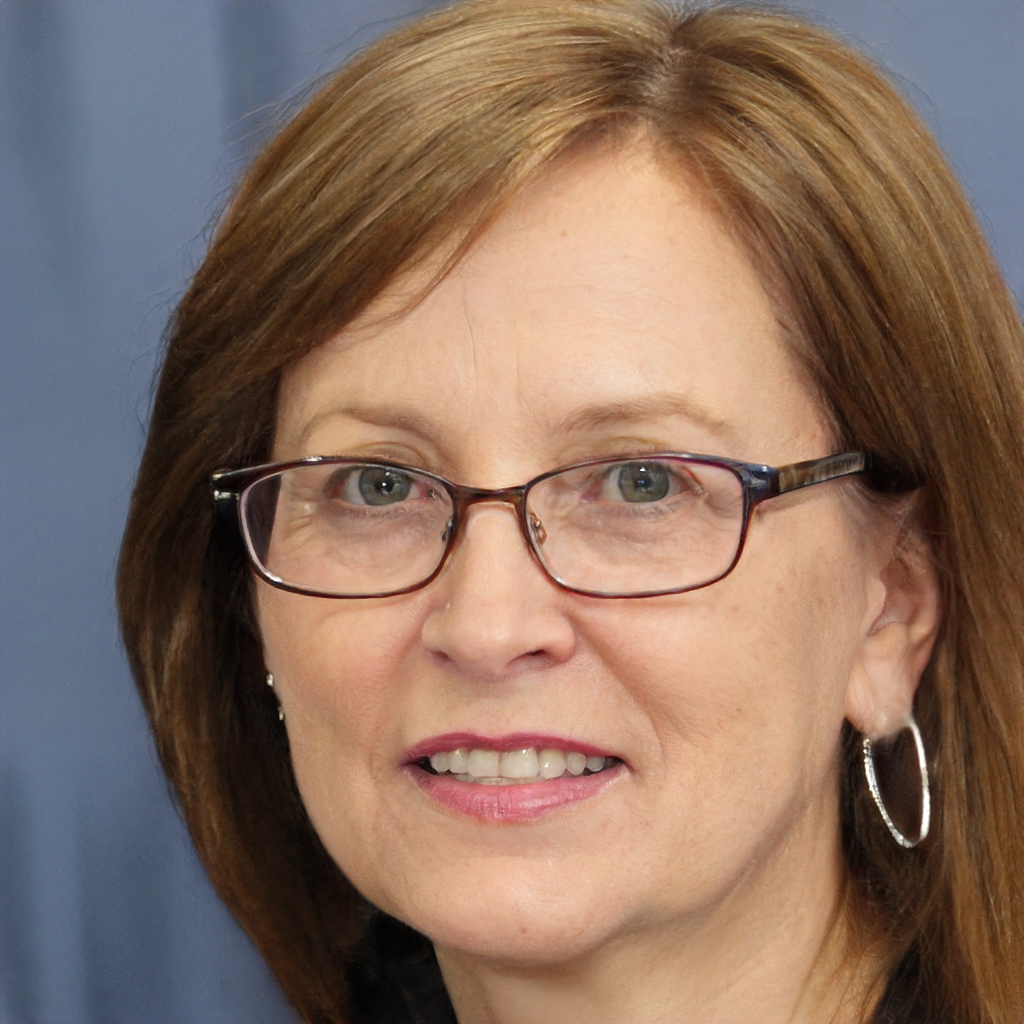
Gender: Female